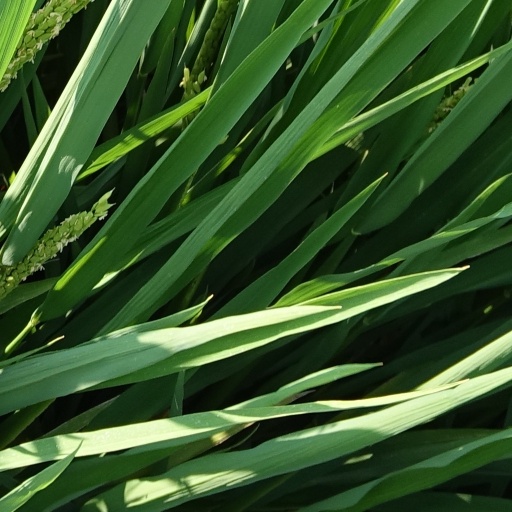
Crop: rice